Ernest Braun

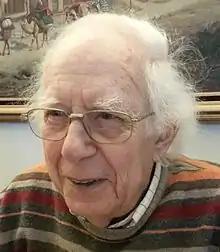
Braun, on his 88th birthday

Ernst Braun (9 March 1925 – 3 March 2015) was a British-Austrian scholar in technology policy and technology assessment.